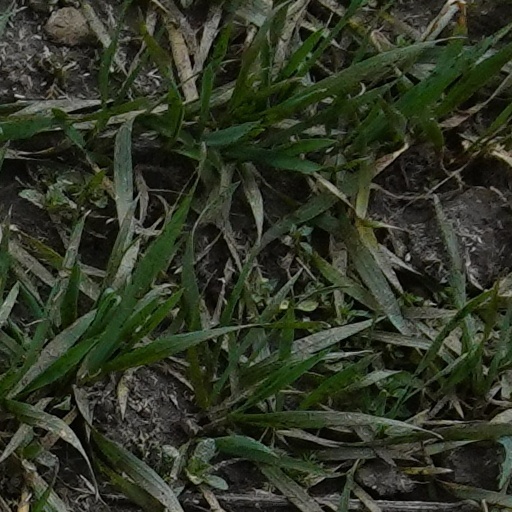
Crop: wheat